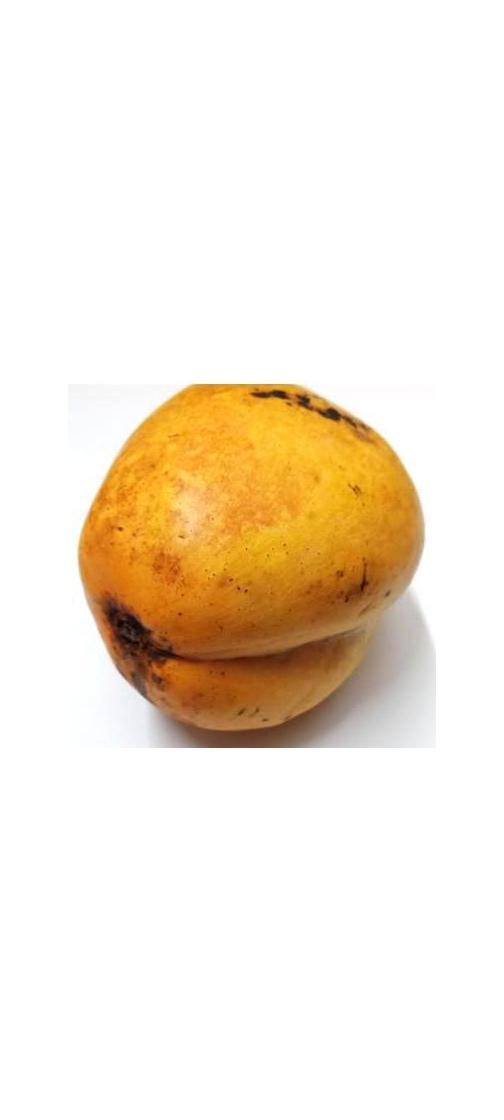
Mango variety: Bari-11